Nicholas Senn

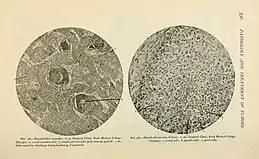
Diagram of cancerous tumors authored by Senn

In 1877, he left for the University of Munich for postgraduate study, graduating in 1878 with a second M.D.